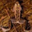
Label: frog